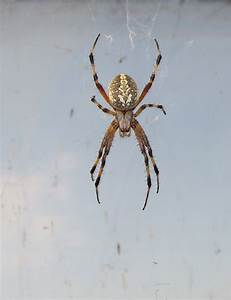
Label: spider